Question: Please indicate a possible affordance area of the soccer ball that can be used for catching
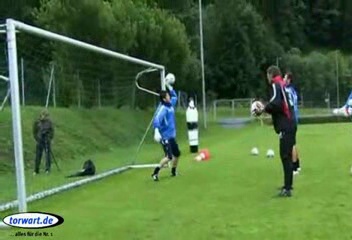
Answer: [162.5, 70, 181.5, 85]